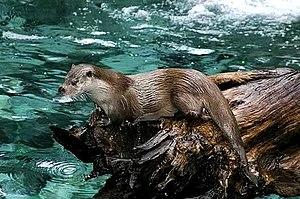
La Petite Amazonie des Pyrénées ou Gourgue d'Asque en occitan est un espace naturel constitué de gorges situé le long du cours supérieur de l'Arros, en amont de la commune française d'Asque dans la région des Baronnies des Pyrénées. À cet endroit, l'Arros, tout proche de sa source, suit une vallée encaissée entre deux importantes barrières rocheuses et traverse la Gourgue d'Asque, une gorge résultant de l'érosion et du travail de l'eau depuis des millénaires sur la roche calcaire.
Le département de la Charente a été découpé selon des critères géographiques: le bassin supérieur et moyen du fleuve éponyme qui le traverse. Il fait géologiquement partie du Bassin aquitain, et une petite partie nord-est appartient au Massif central.
Le massif de Perdiguère, ou massif du Luchonnais, est un massif de montagne de la chaîne des Pyrénées, dans les départements de la Haute-Garonne et des Hautes-Pyrénées en région Occitanie côté France, et dans la province de Huesca dans la communauté autonome d'Aragon côté Espagne. Il se situe sur la frontière entre la France et l'Espagne, ainsi que la ligne de partage des eaux entre le bassin de la Garonne, qui se déverse dans l'Atlantique côté nord, et le bassin de l'Èbre, qui coule vers la Méditerranée côté sud.